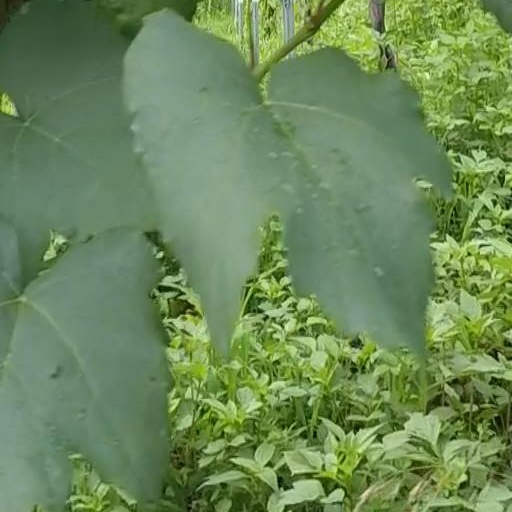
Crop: grape